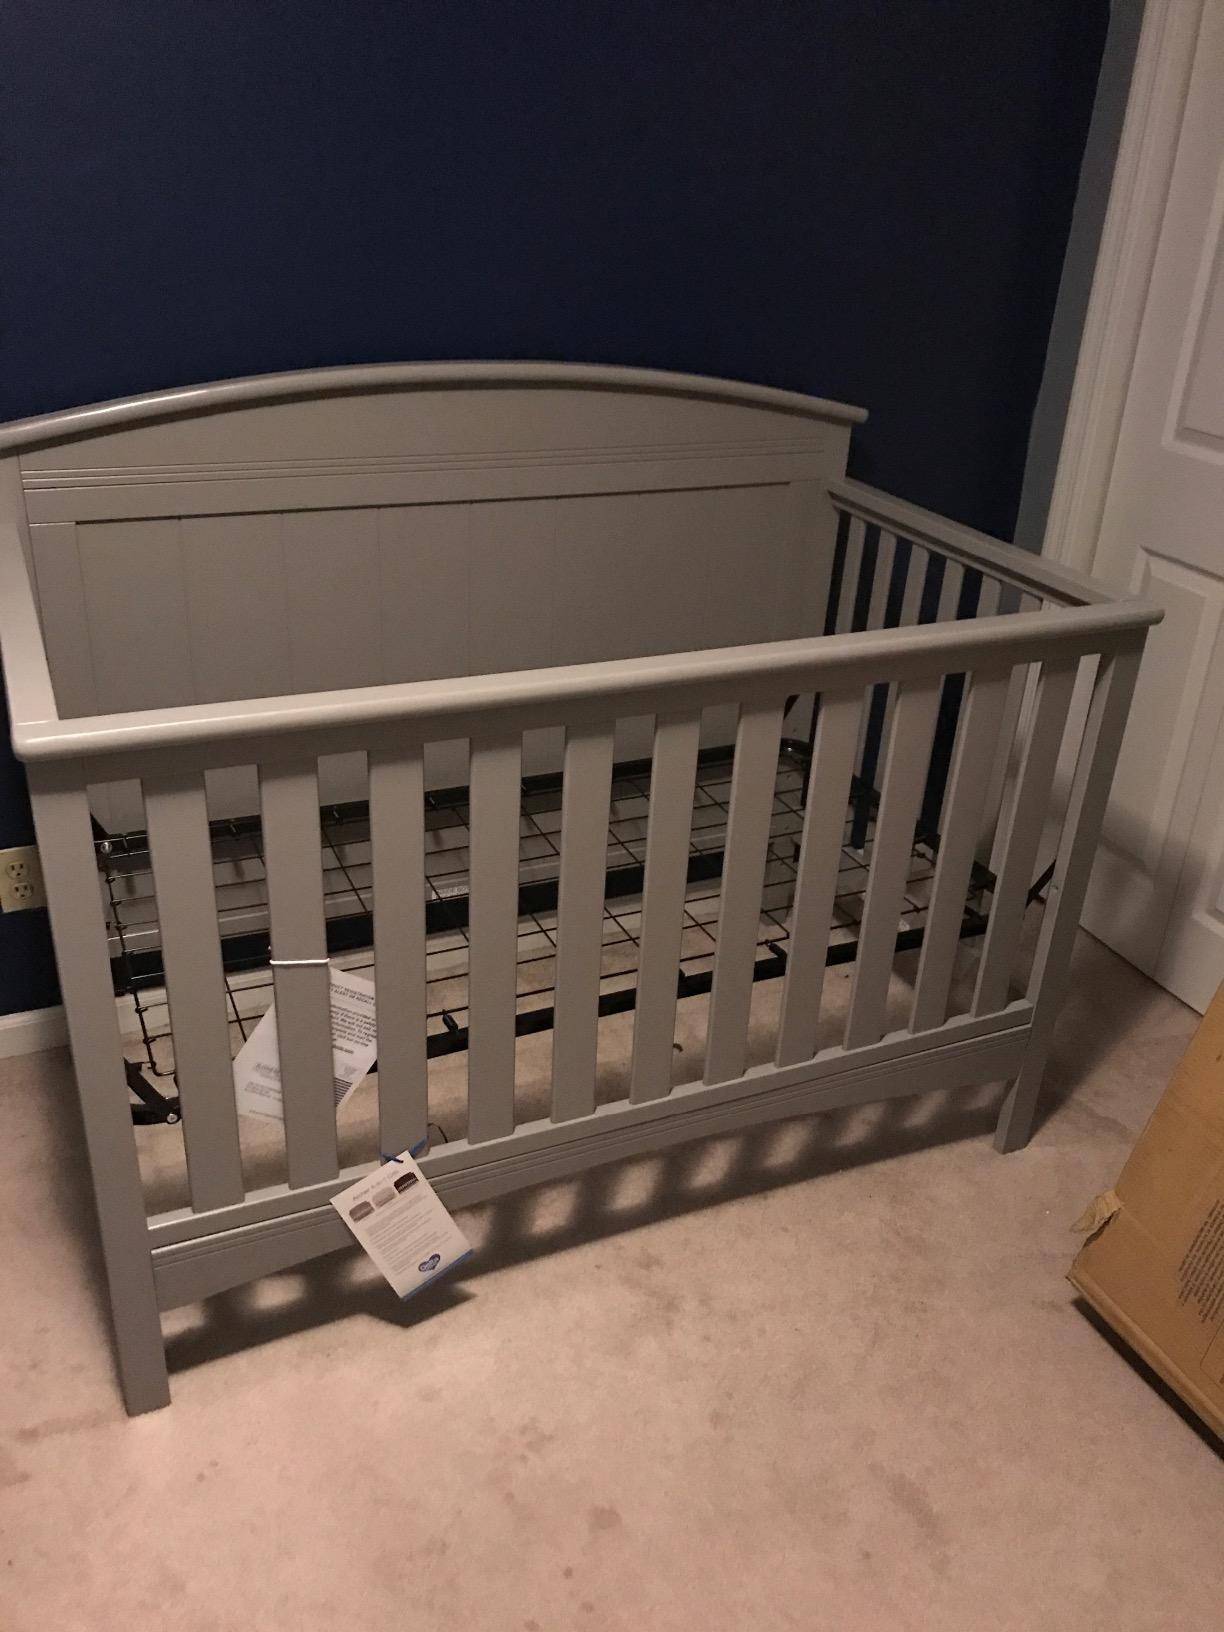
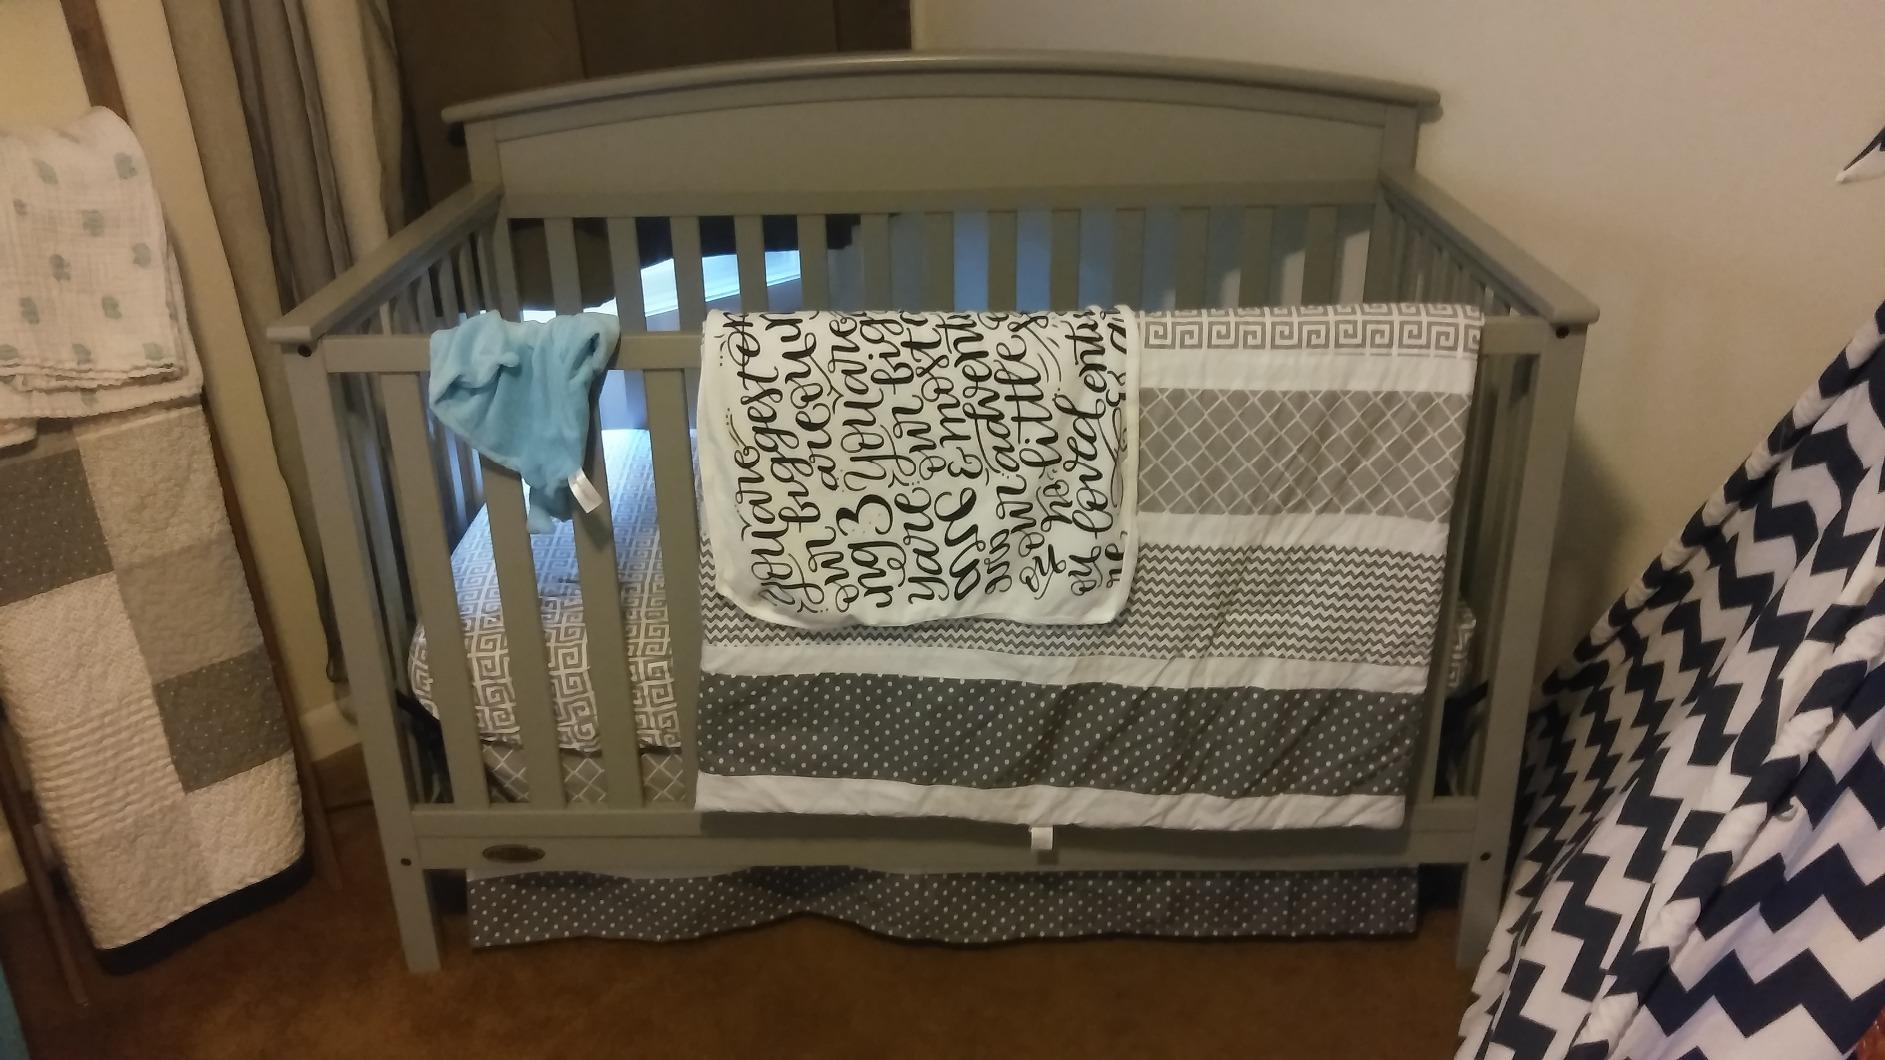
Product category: products_crib
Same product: no